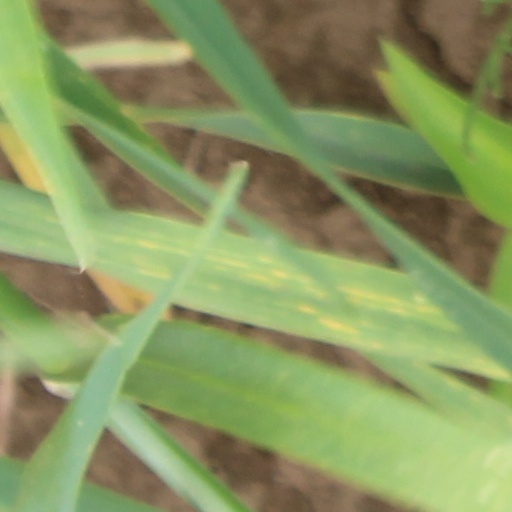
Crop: wheat